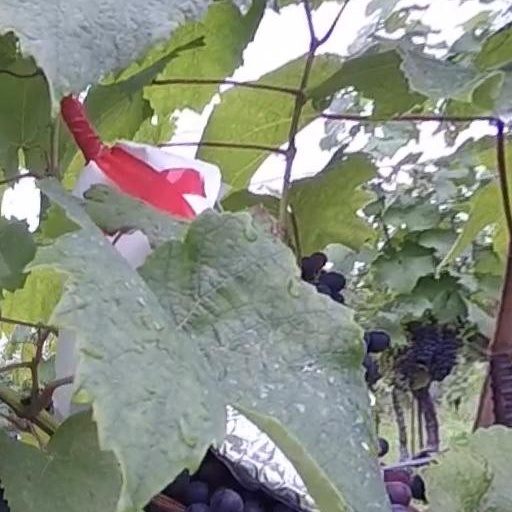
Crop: grape